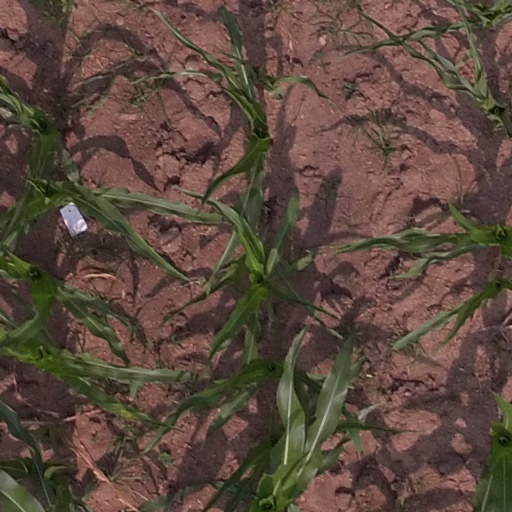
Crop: maize; corn